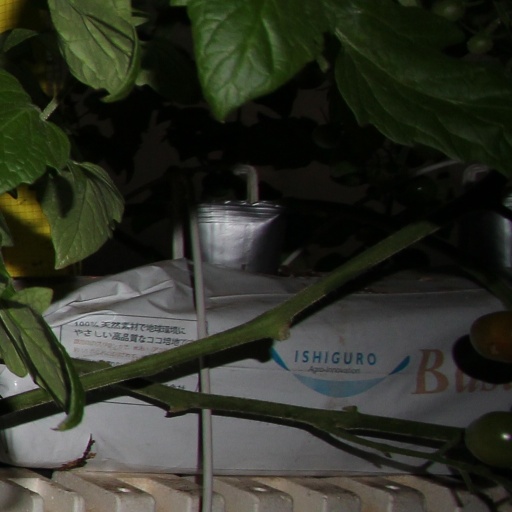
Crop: tomato